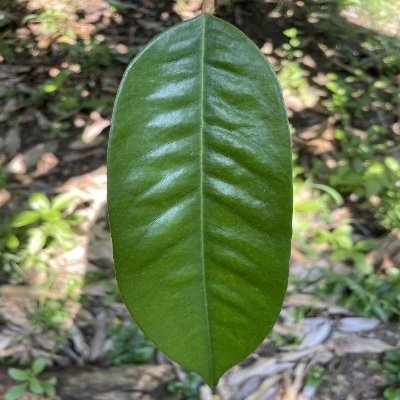
Label: Leaf_Healthy